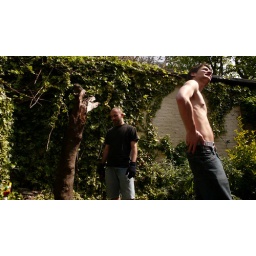
my house mates cutting tree in the garden on saturday afternoon